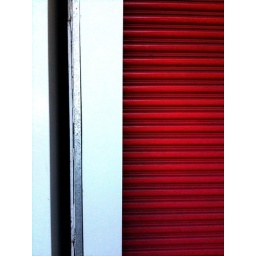
Red roller door at a public car park, down a sidestreet near Adelaide Central Market. Taken with iPhone 3GS.